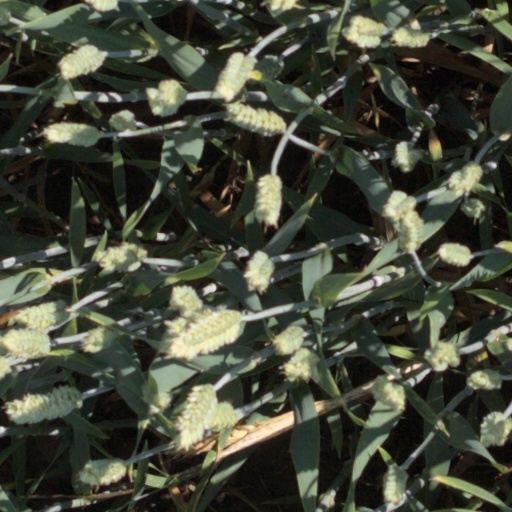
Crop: wheat